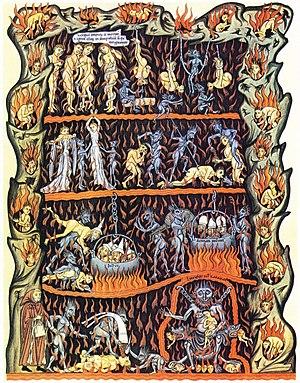
Les secrets de Fátima sont trois révélations, ou visions, qui auraient été adressées en 1917 par la Vierge Marie à Lúcia dos Santos et à ses cousins Jacinta et Francisco Marto dans la petite ville de Fátima au Portugal. Le terme des trois secrets de Fátima est régulièrement utilisé, mais il s'agit en fait des trois parties d'une unique révélation en date du 13 juillet 1917, révélation que la Vierge Marie aurait demandé de ne pas divulguer immédiatement. La Vierge Marie telle qu'elle serait apparue est généralement désignée sous le nom de Notre-Dame de Fátima.
L'enluminure romane désigne la décoration des manuscrits propre à l'art roman. Ce style se développe en France au cours du début du XIᵉ siècle pour s'étendre à la quasi-totalité de l'Europe occidentale chrétienne. Elle disparait pour laisser place à l'enluminure gothique à la fin du XIIᵉ siècle en France et en Angleterre, mais seulement au cours du XIIIᵉ siècle en Allemagne par exemple.
L'Hortus Deliciarum est un manuscrit, une encyclopédie chrétienne, réalisée entre 1159 et 1175 par Herrade de Landsberg, et ses moniales au couvent de Hohenbourg, dont l'original a été détruit.